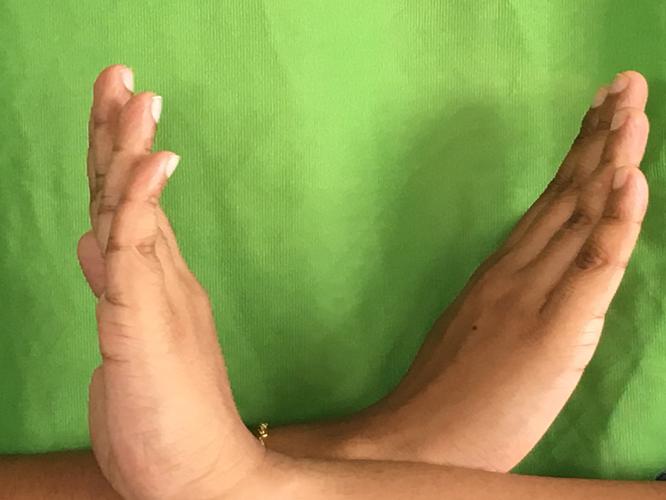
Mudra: Swastikam
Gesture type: double_hand